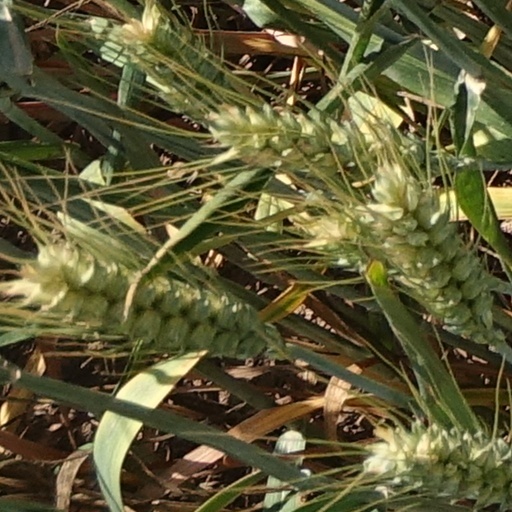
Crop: wheat